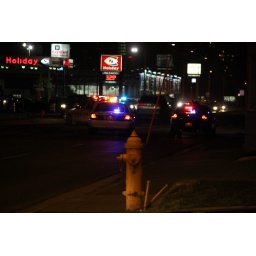
A man was hit by a car crossing 5th Avenue. The road was shut down for almost 3 hours